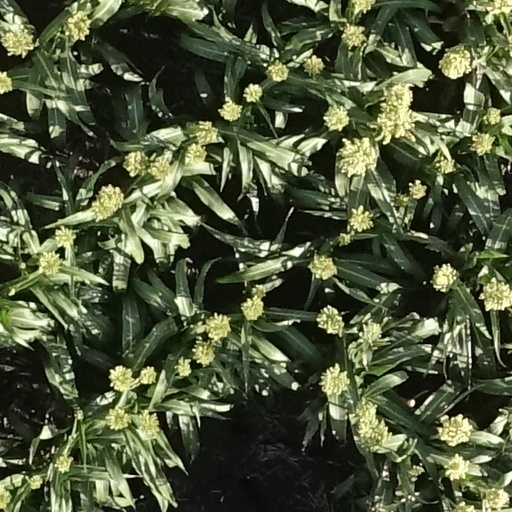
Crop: sorghum